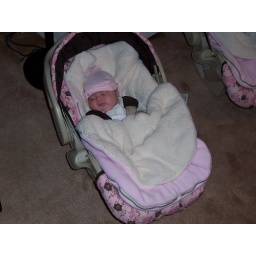
Baby in a car seat